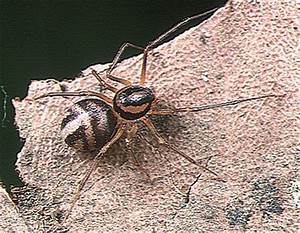
Label: ragno